Pacific Palisades (film)

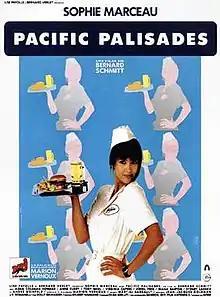
Theatrical release poster

Pacific Palisades is a 1990 French-American comedy film directed by Bernard Schmitt and starring Sophie Marceau in her American film debut, Adam Coleman Howard, and Anne E. Curry. The movie was filmed in Los Angeles, California.